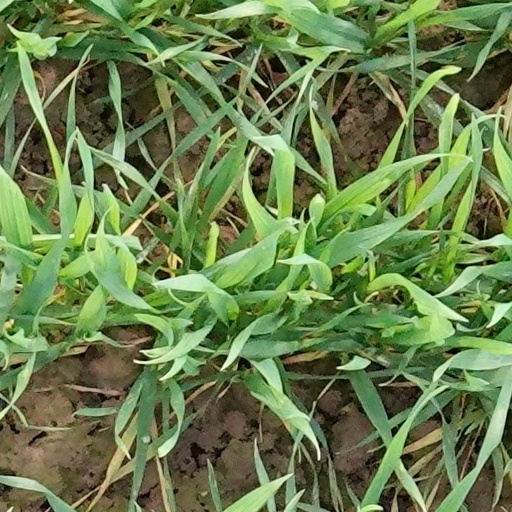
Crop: wheat